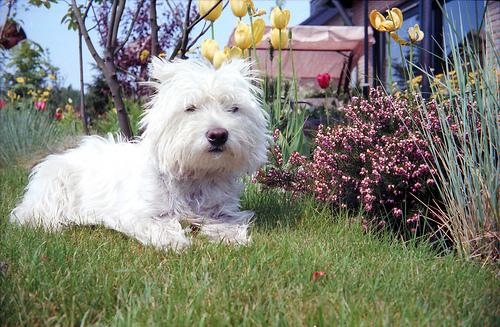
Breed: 209-n000040-West_Highland_white_terrier